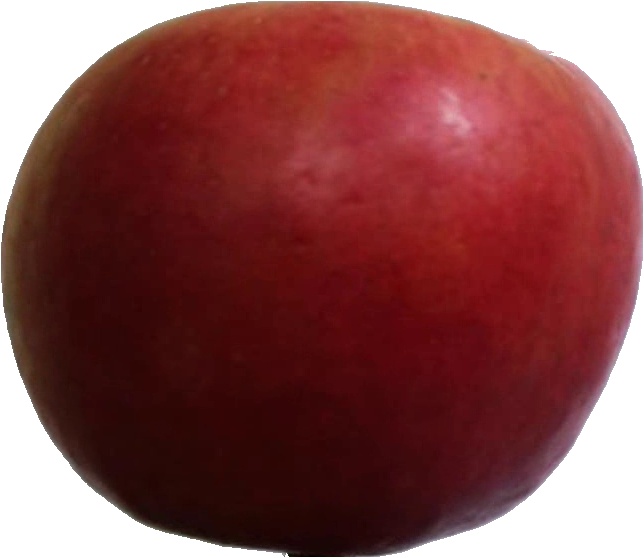
Label: apple_crimson_snow_1